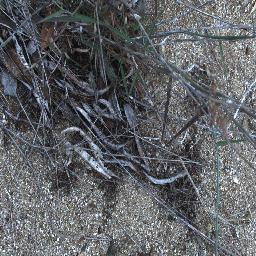
Label: negative